Phelonion

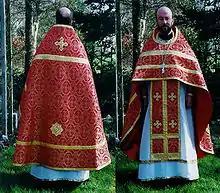
Russian-style phelonion seen from the back and front (Father Sergi Standhart of the Russian Orthodox Church in Amsterdam).

The phelonion (Greek: , plural, , "phailónia"; Latin: "paenula," Russian: Фело́нь - Felón’) is a liturgical vestment worn by a priest of the Byzantine Christian tradition. It is worn over the priest's other vestments and is equivalent to the chasuble of Western Christianity.